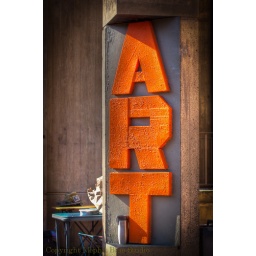
Painted concrete sign outside of Heron House condos near the first floor art gallery.